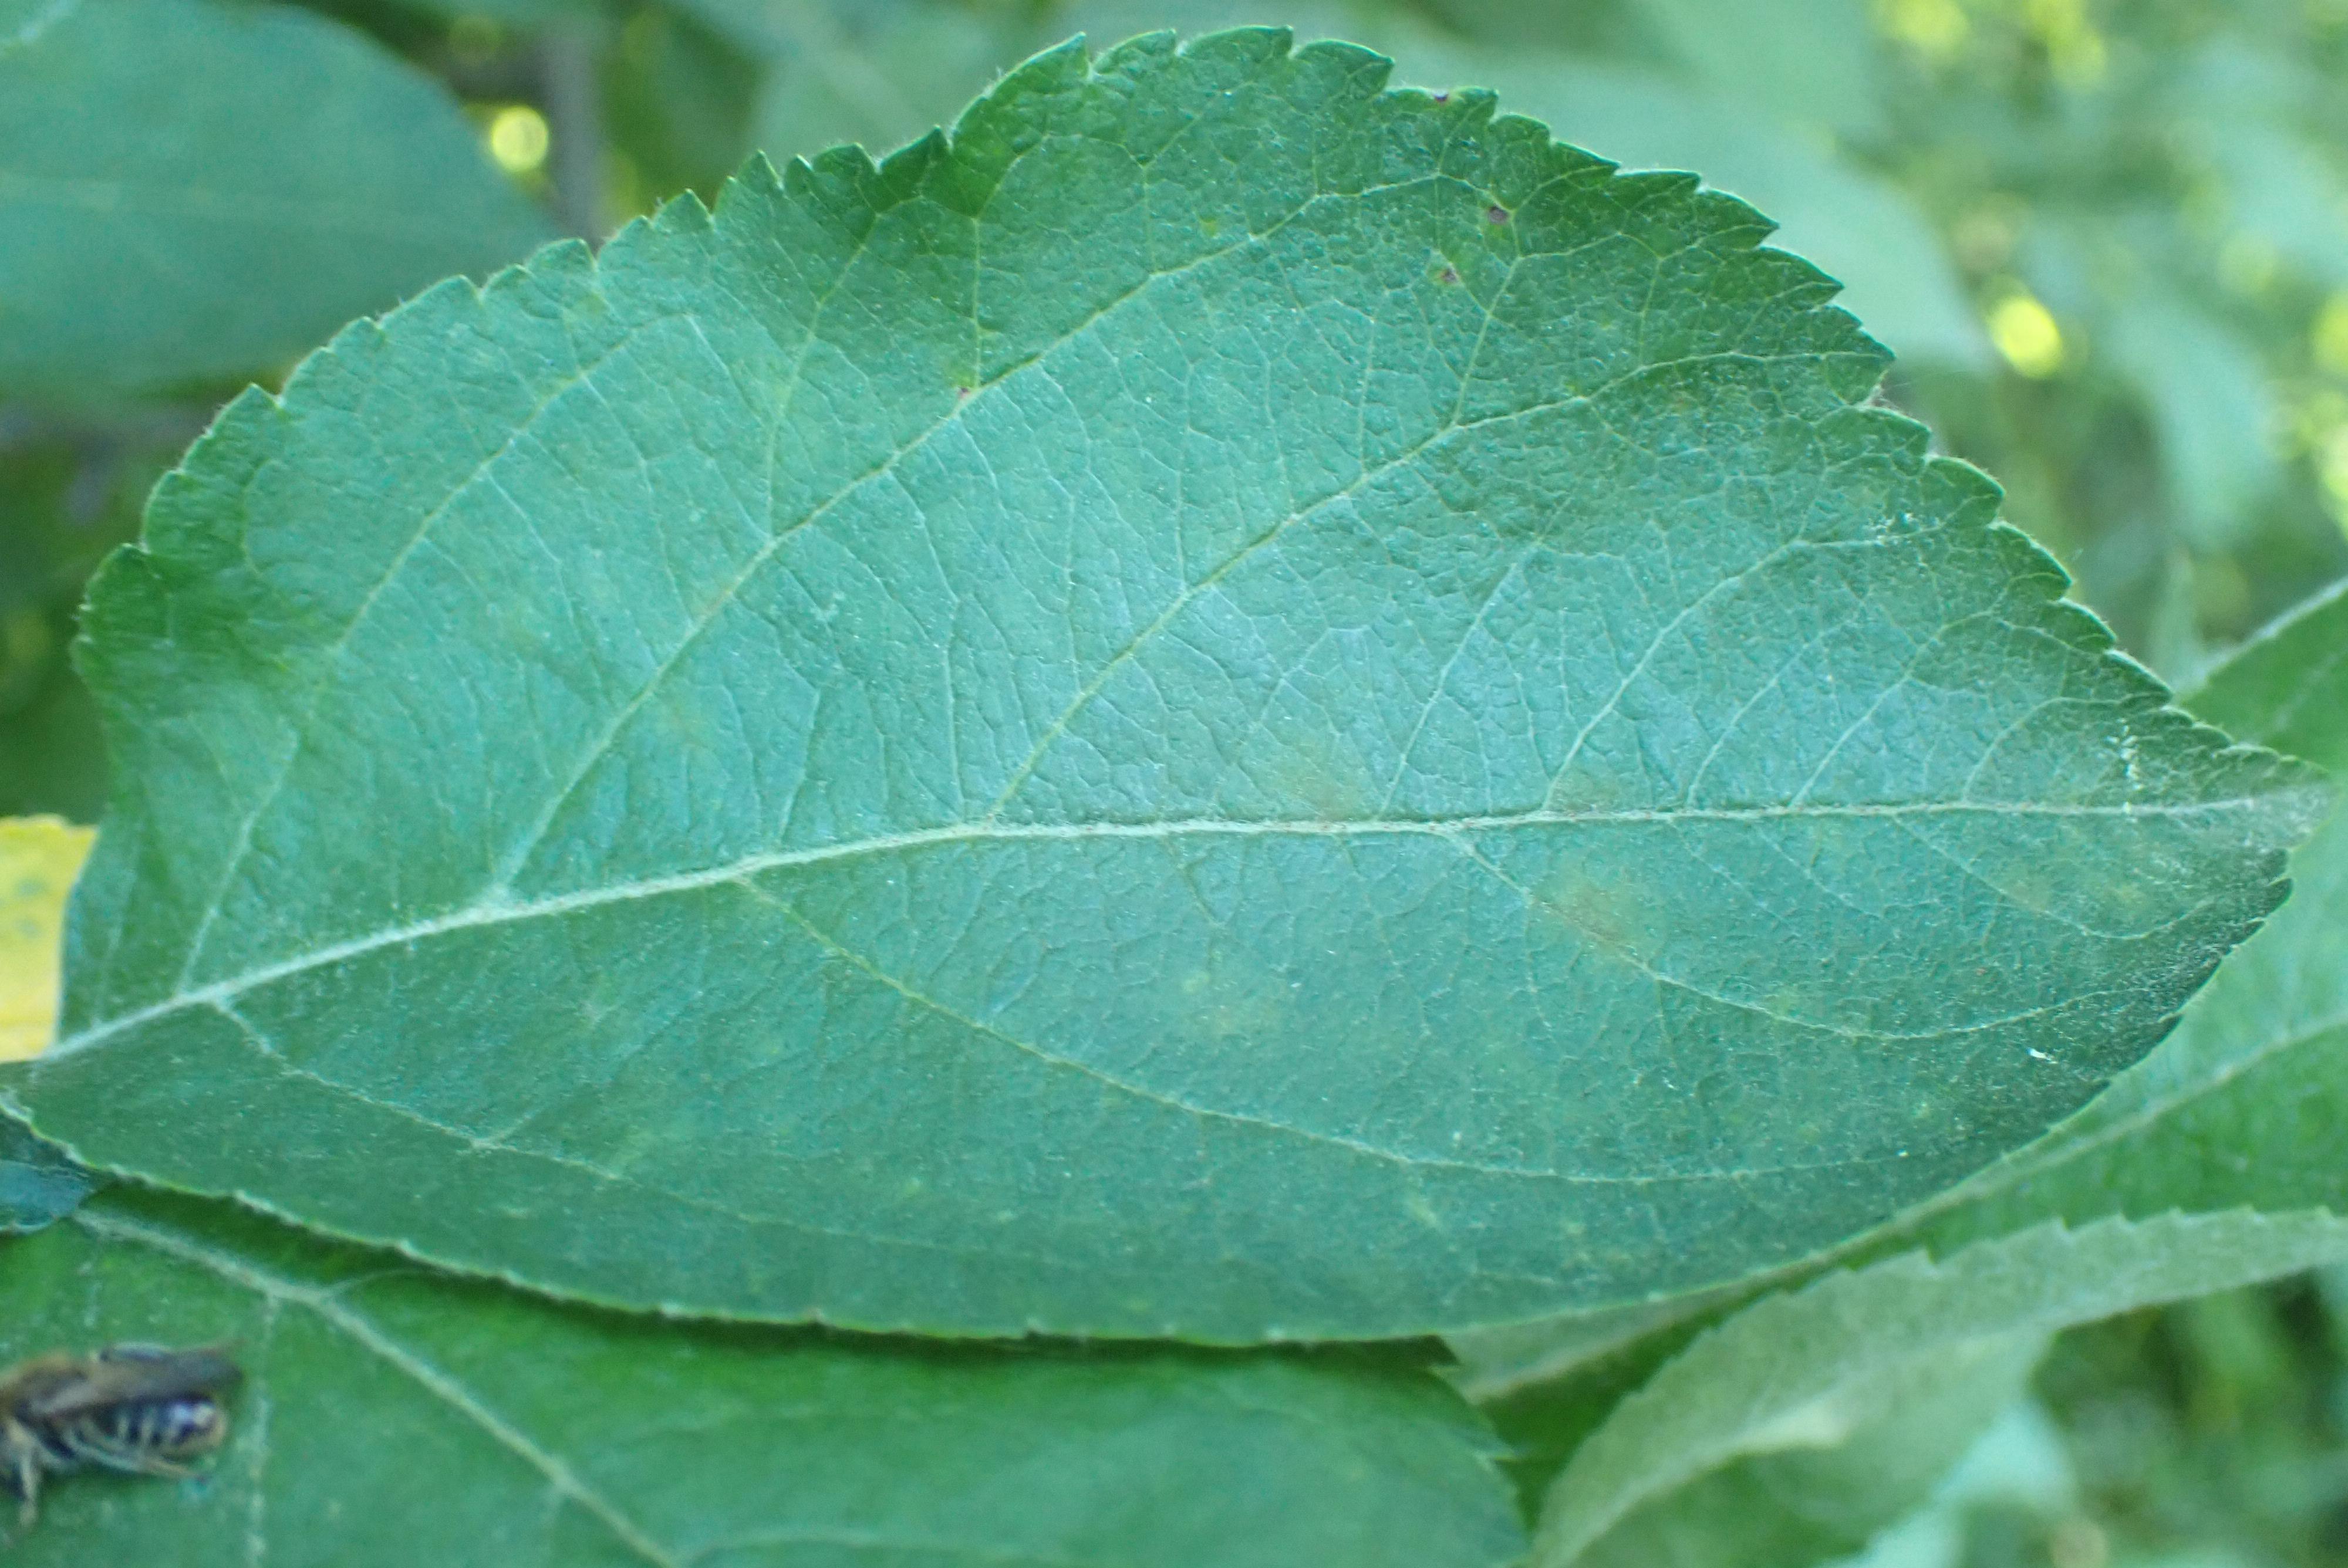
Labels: scab